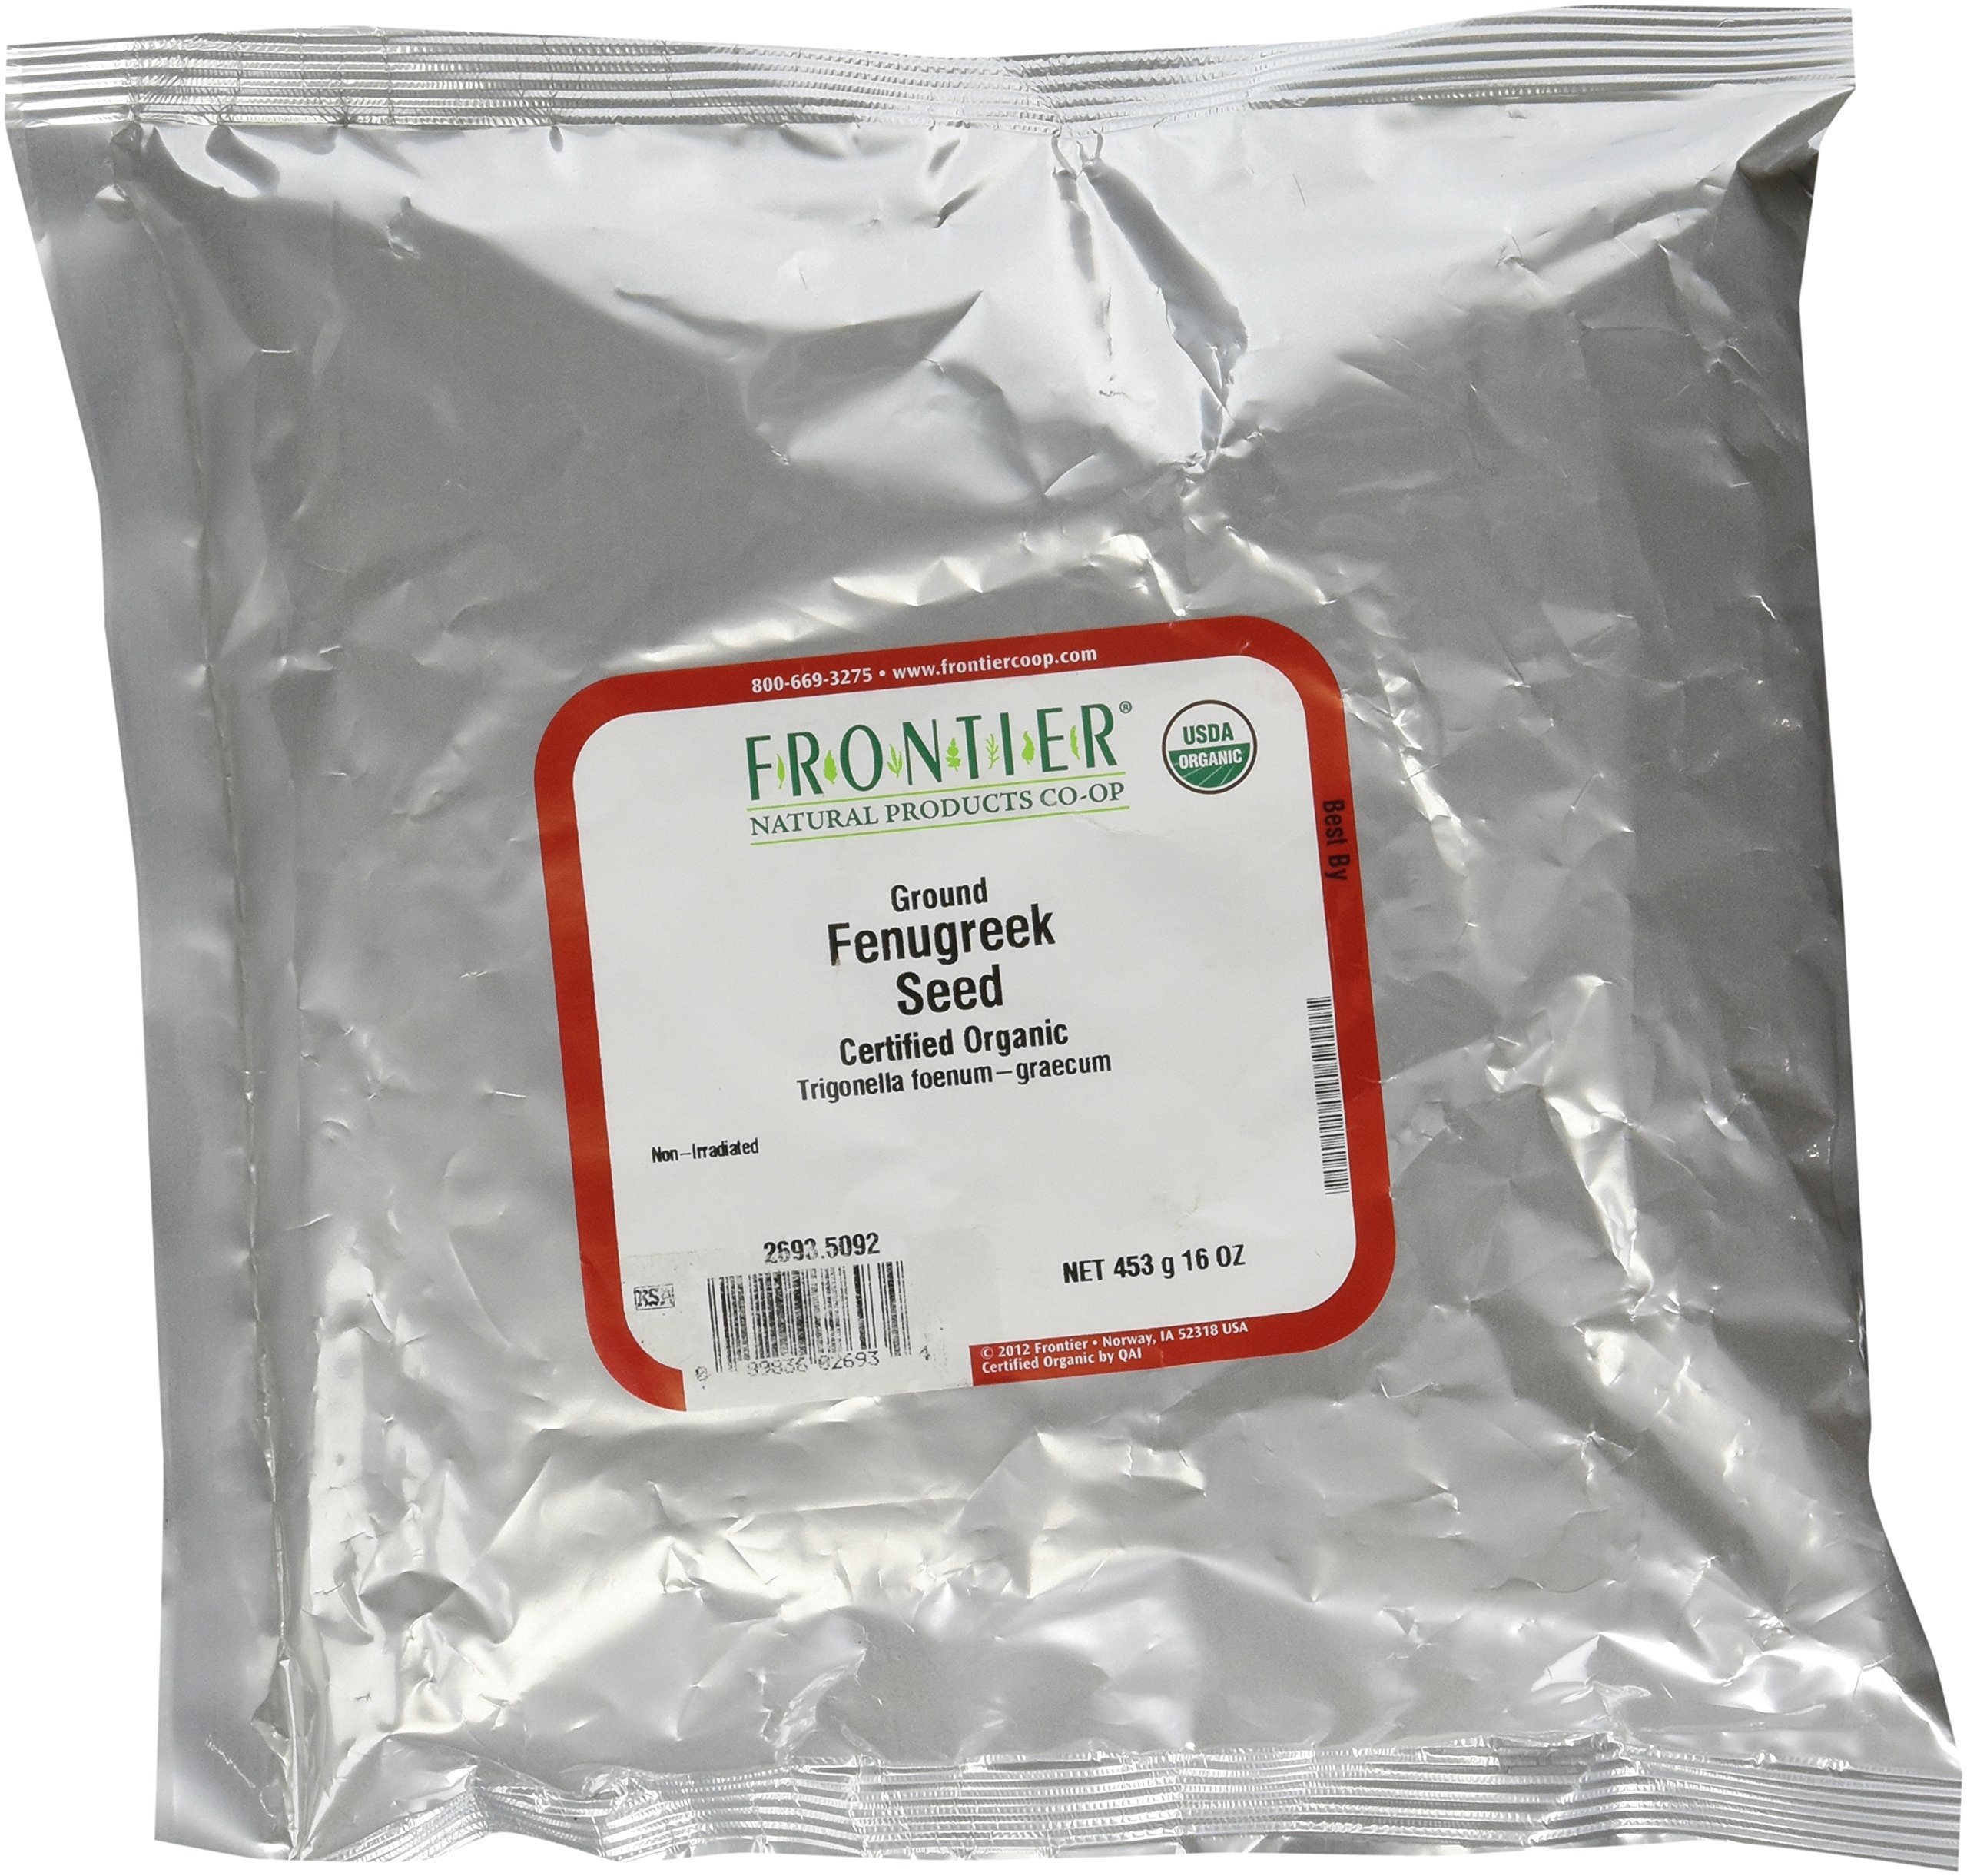
Item Name: Frontier Natural Products 2693 Fenugreek seed powder, organic 16oz
Bullet Point 1: Botanical Name: Trigonella foenum-graecum L.
Bullet Point 2: Certified Organic
Bullet Point 3: 1 pound bulk bag (16 ounces)
Product Description: Fenugreek seeds are rich in protein and in some cultures both the leaves and seeds are consumed as a food. As a seasoning, the seeds are used whole or ground in a variety of ethnic cuisines.
Value: 16.0
Unit: Ounce

Price: 10.94